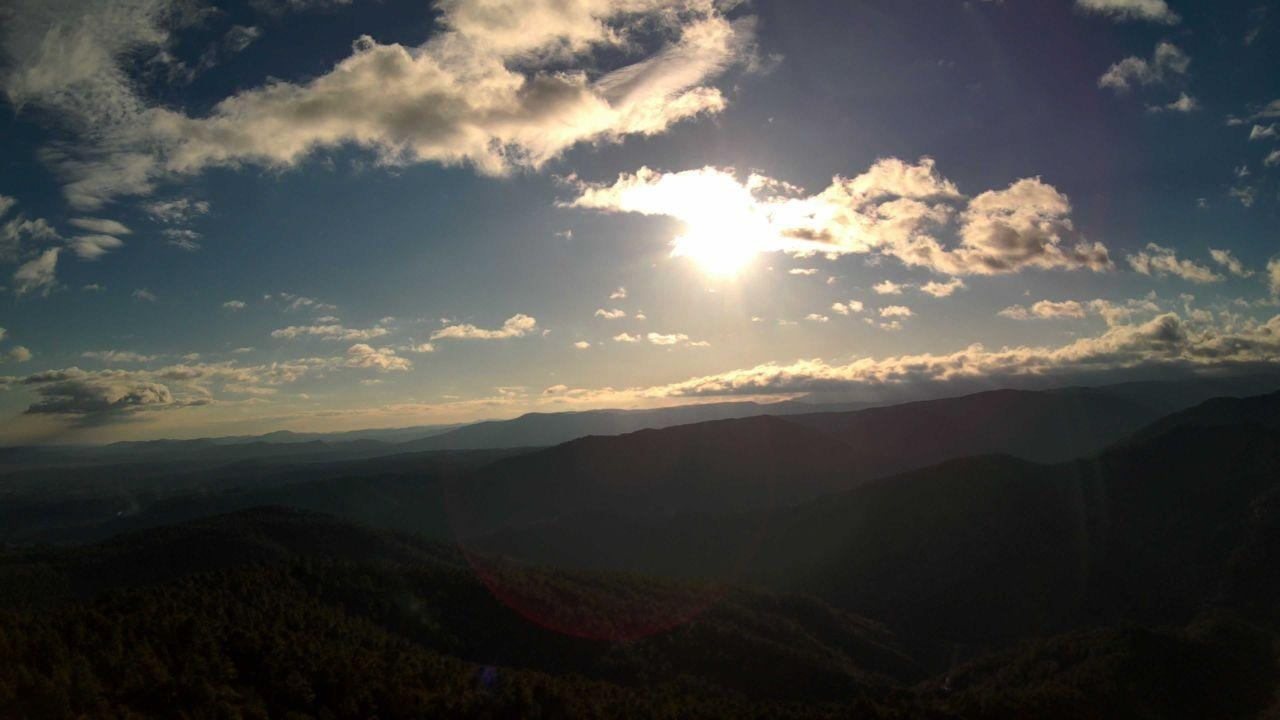
Fire: no
Smoke: yes